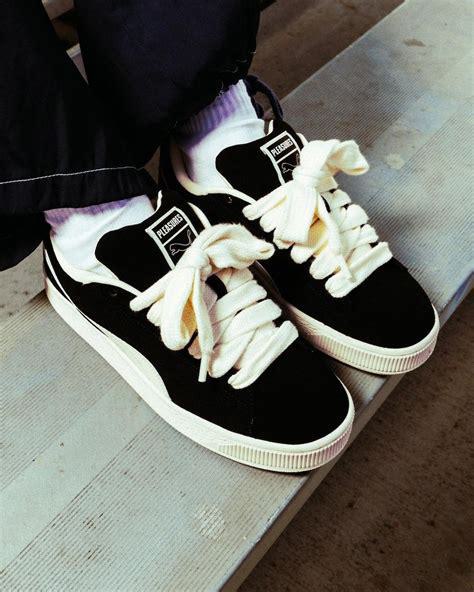
Brand: Puma
Model: Suede XL